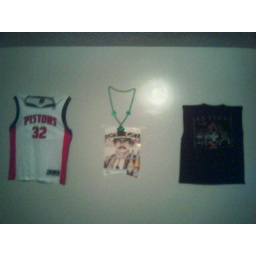
are wall above futon